Éric Gagné

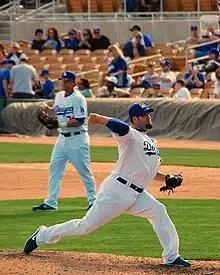
Gagné with the Los Angeles Dodgers in 2010

Éric Serge Gagné (born January 7, 1976) is a Canadian former professional baseball pitcher who played 10 seasons in Major League Baseball (MLB), most notably for the Los Angeles Dodgers. After signing with the Dodgers as a free agent in 1995, Gagné began his career as a starting pitcher. After he struggled in that role, the Dodgers converted Gagné from a starter to a reliever, where for three years (2002–2004) he was statistically the most outstanding closer in the league, winning the Cy Young Award in 2003. During that period, he set a major league record by converting 84 consecutive save opportunities.